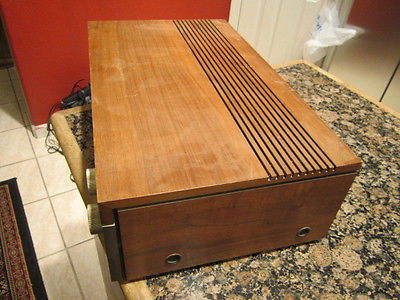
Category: cabinet